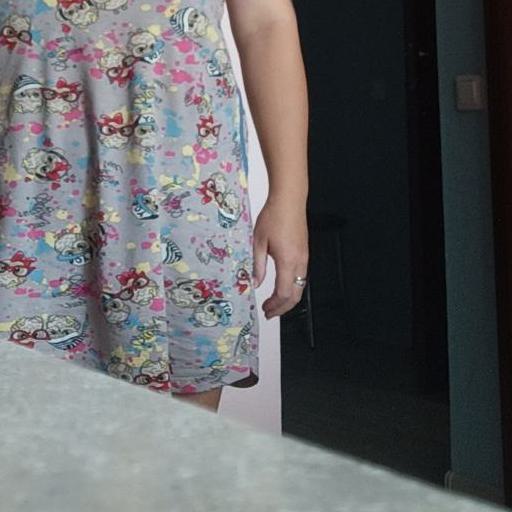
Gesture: no_gesture